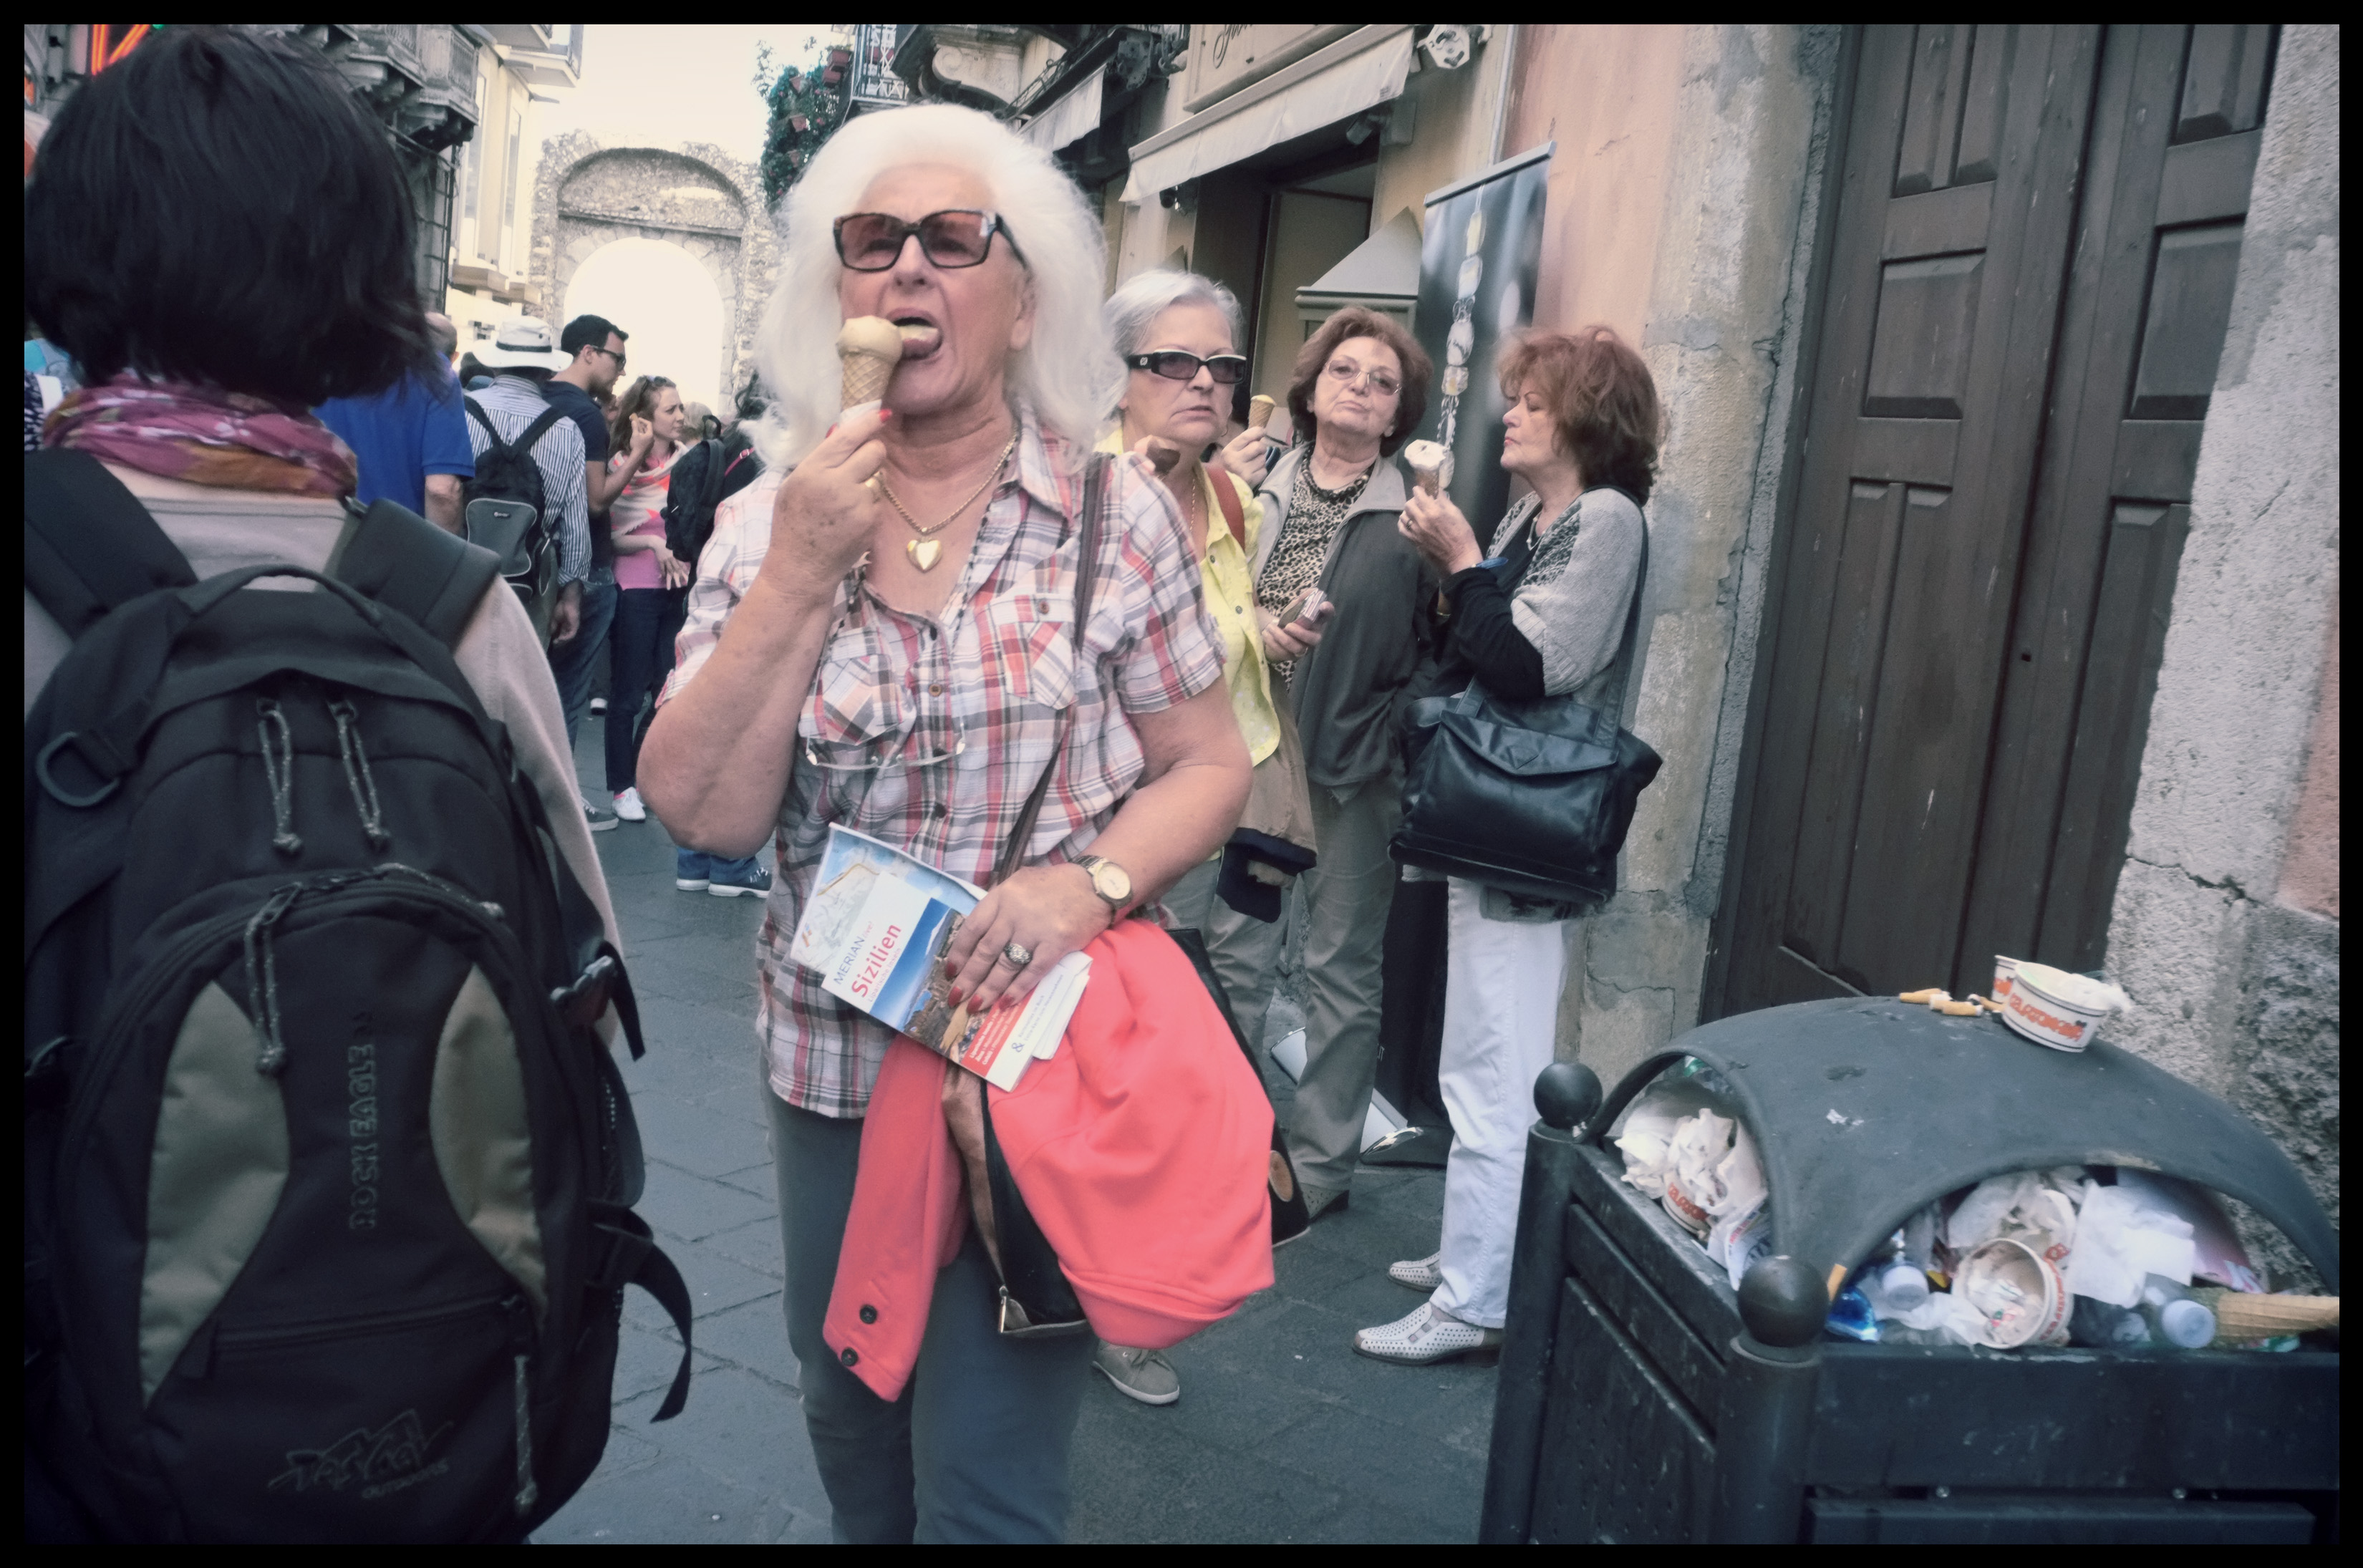
italy, fashion, clothing, fuji, costume, sicily, taormina, fujix, fujixe1, e1